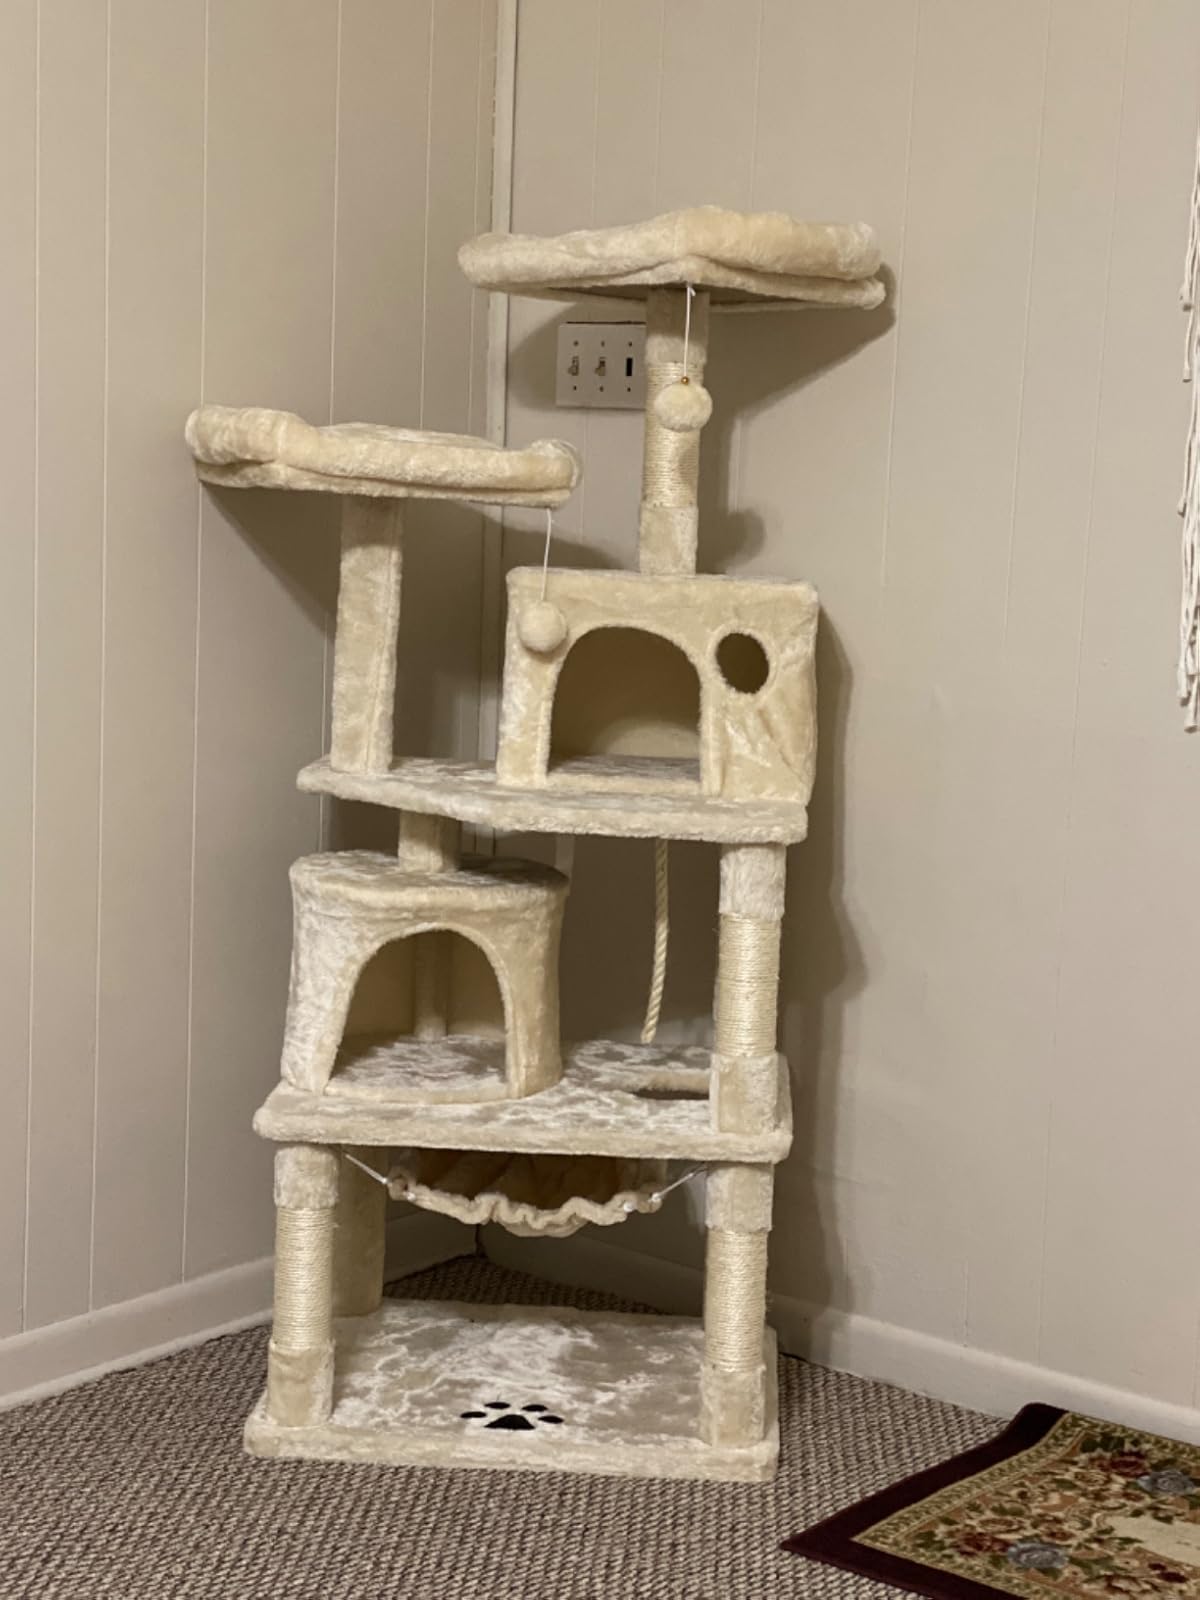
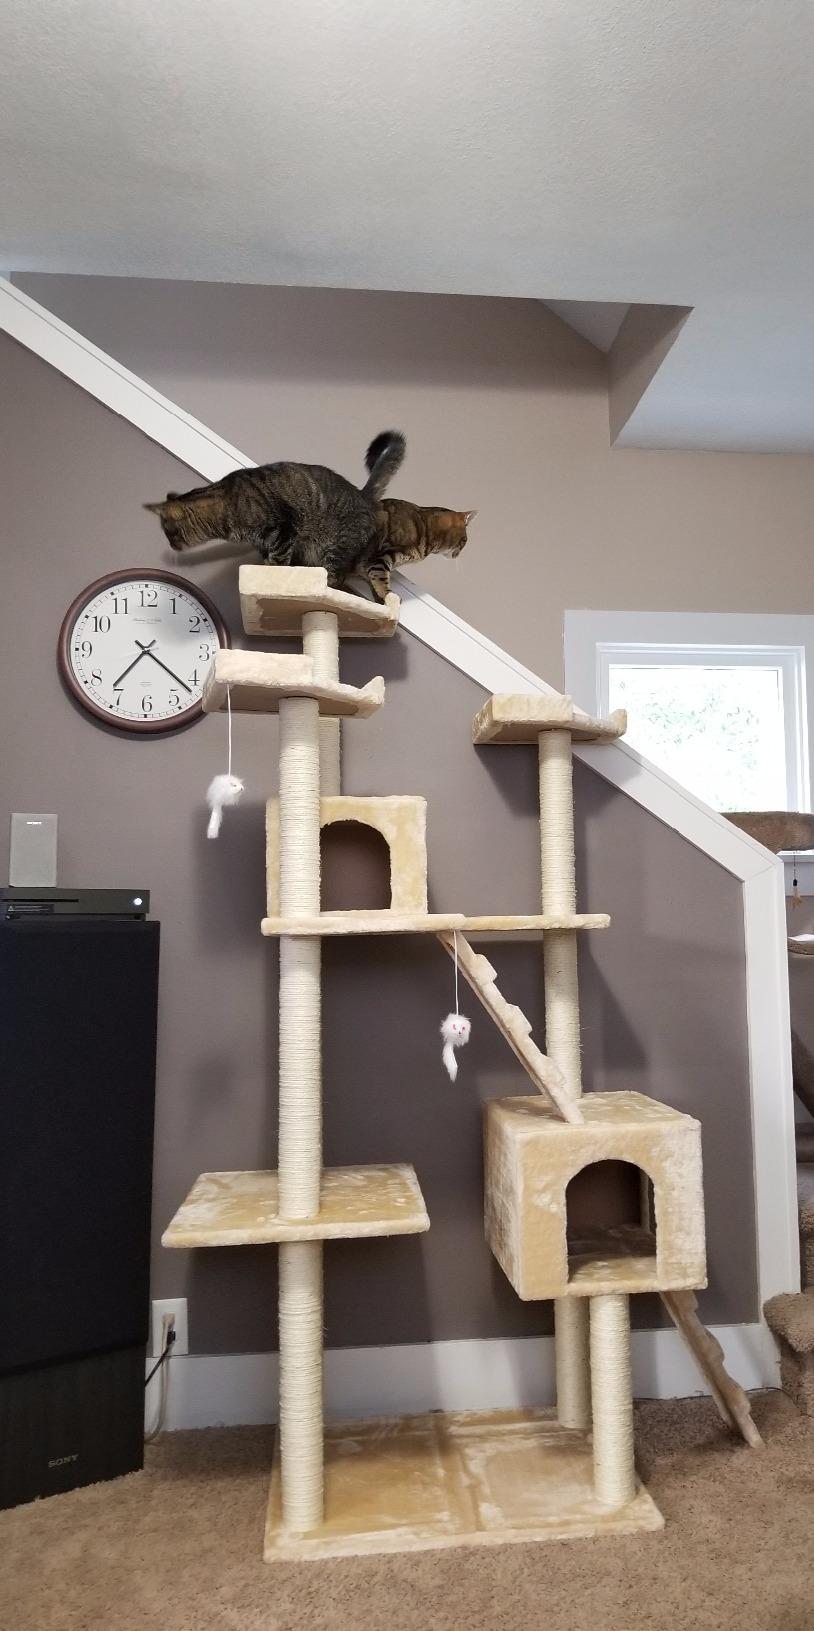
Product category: items_cat tree
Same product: no